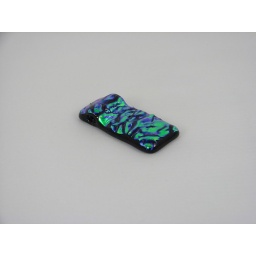
Dichroic glass fused over black glass. Channel at top for chain or cord